CM Punk

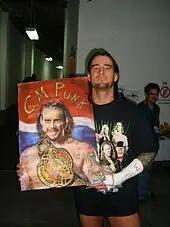
Punk with a portrait of himself as the ECW Champion in 2008

CM Punk debuted in ECW on June 24, 2006, defeating Stevie Richards at a Philadelphia house show. His televised introduction followed on the July 4 episode of "ECW on Sci Fi", featuring a straight edge-themed promo alongside a new Muay Thai-inspired presentation. Punk wrestled his first televised match for the brand on August 1 at Hammerstein Ballroom, defeating Justin Credible, and later scored additional victories over C.W. Anderson, Stevie Richards, and Shannon Moore across subsequent "ECW" broadcasts.